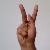
The image shows a hand gesture representing the letter 'K' in Indian Sign Language.